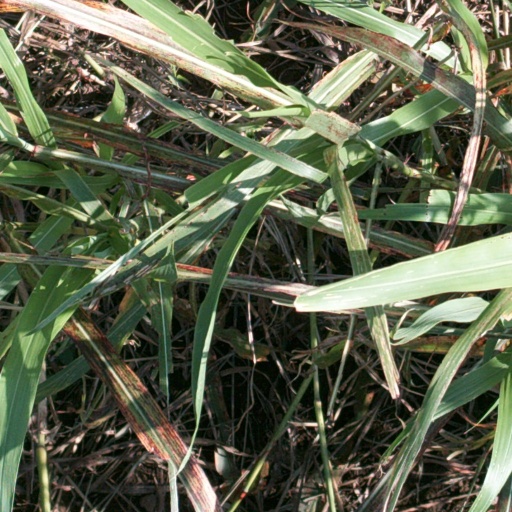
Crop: sorghum